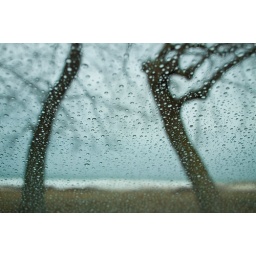
This is what you do when you are sitting in a car and it is raining.